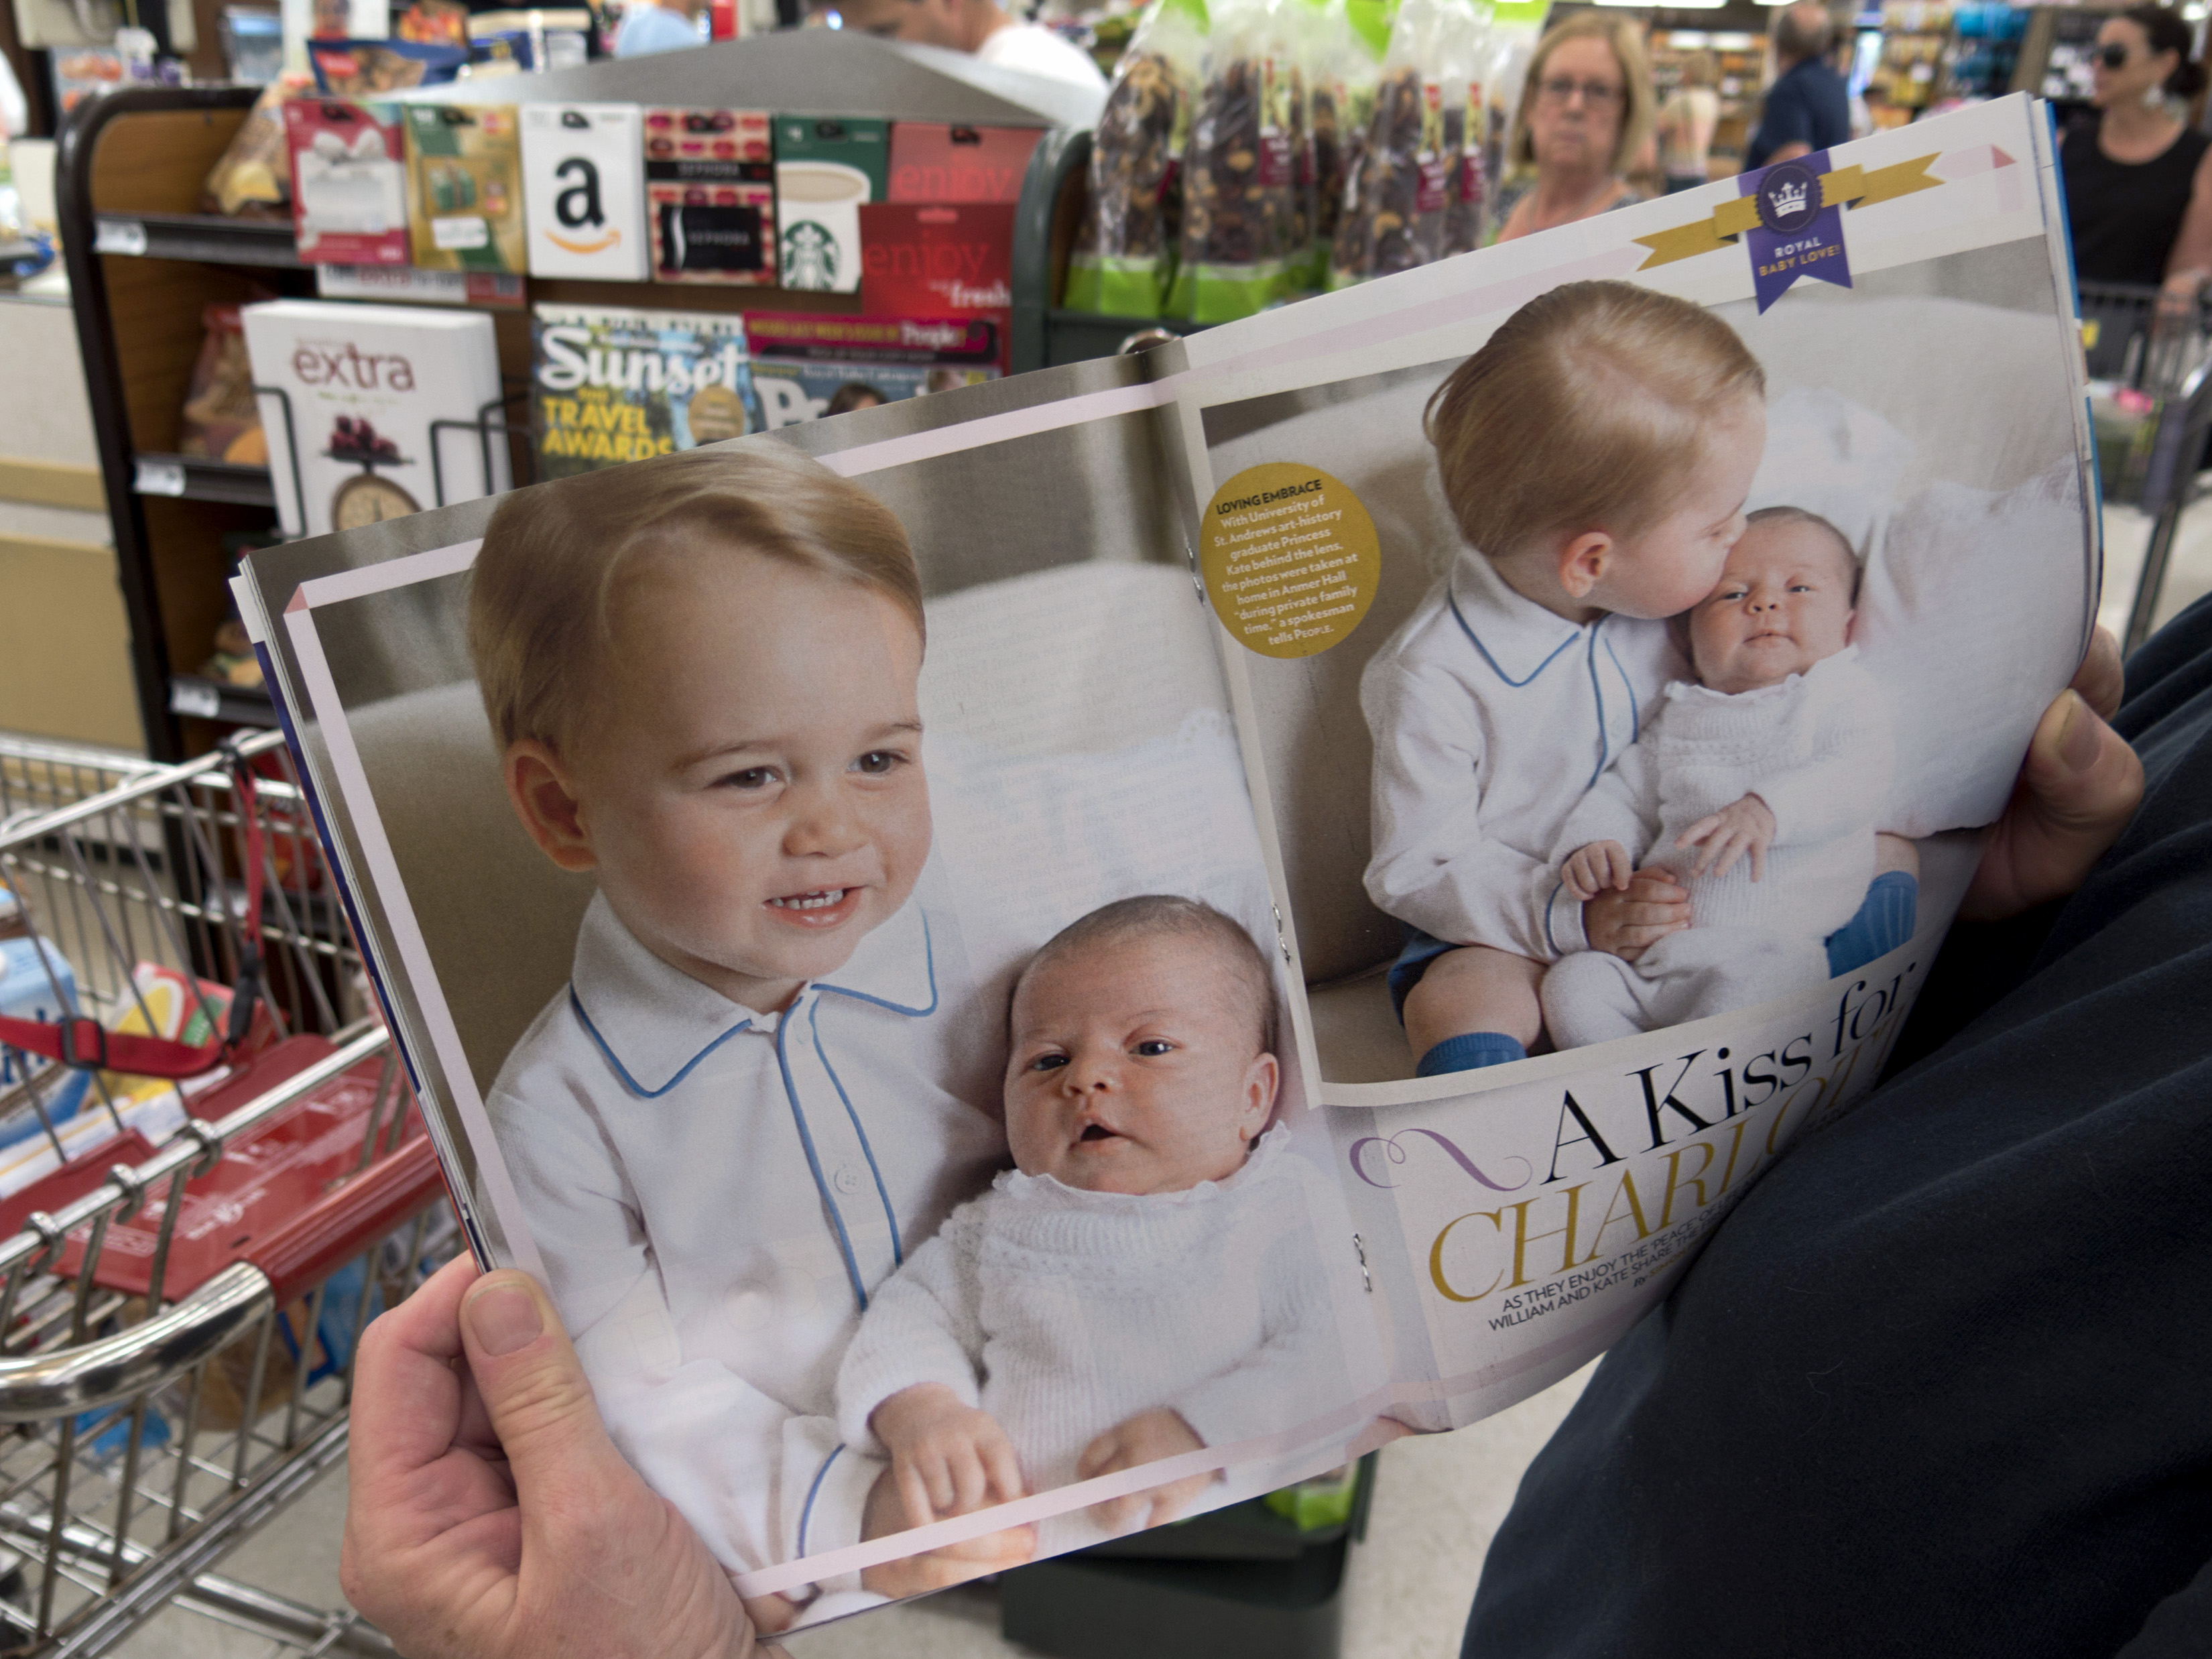
person, people, child, family, king, infant, supermarket, royal, 6ws, sixwordstory, windsor, prince, tabloid, princegeorge, royalbaby